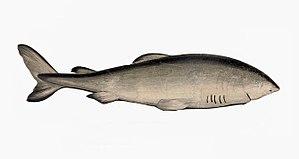
Le requin du Groenland ou laimargue du Groenland est une espèce de requin de la famille des Somniosidae.